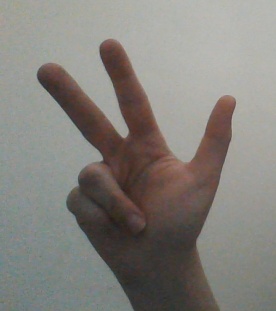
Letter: al